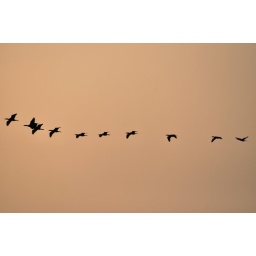
pl view in black screen